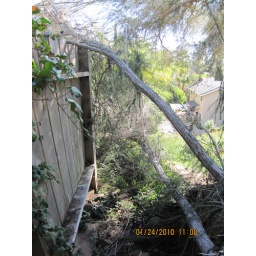
Image of pepper tree against fence at 13103 Tawny Way